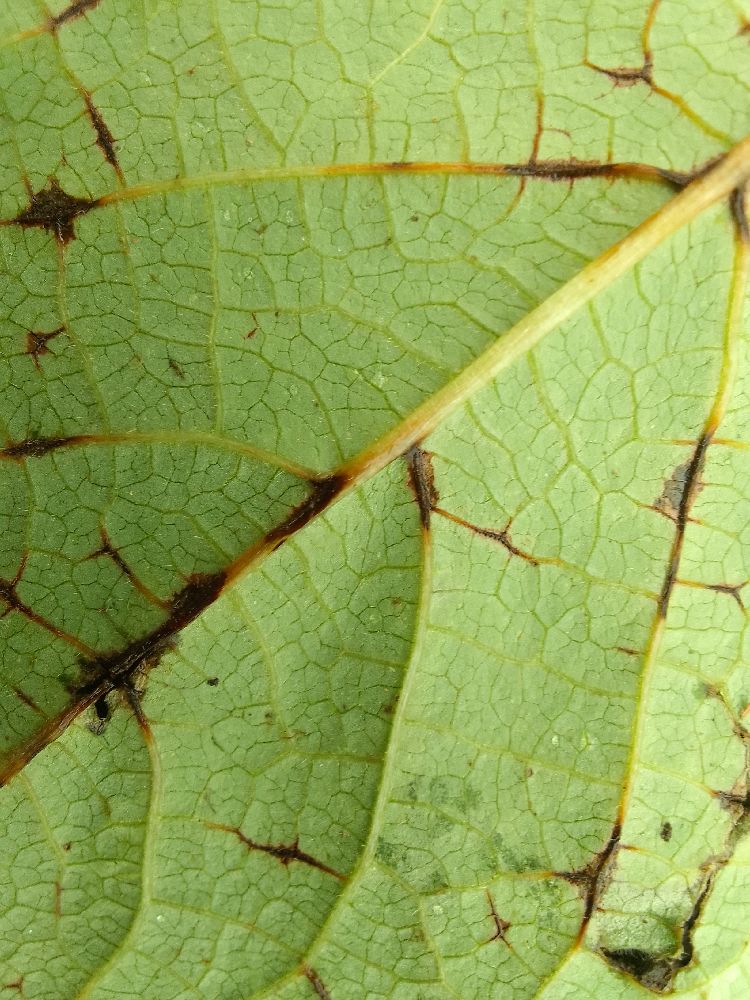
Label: anthracnose